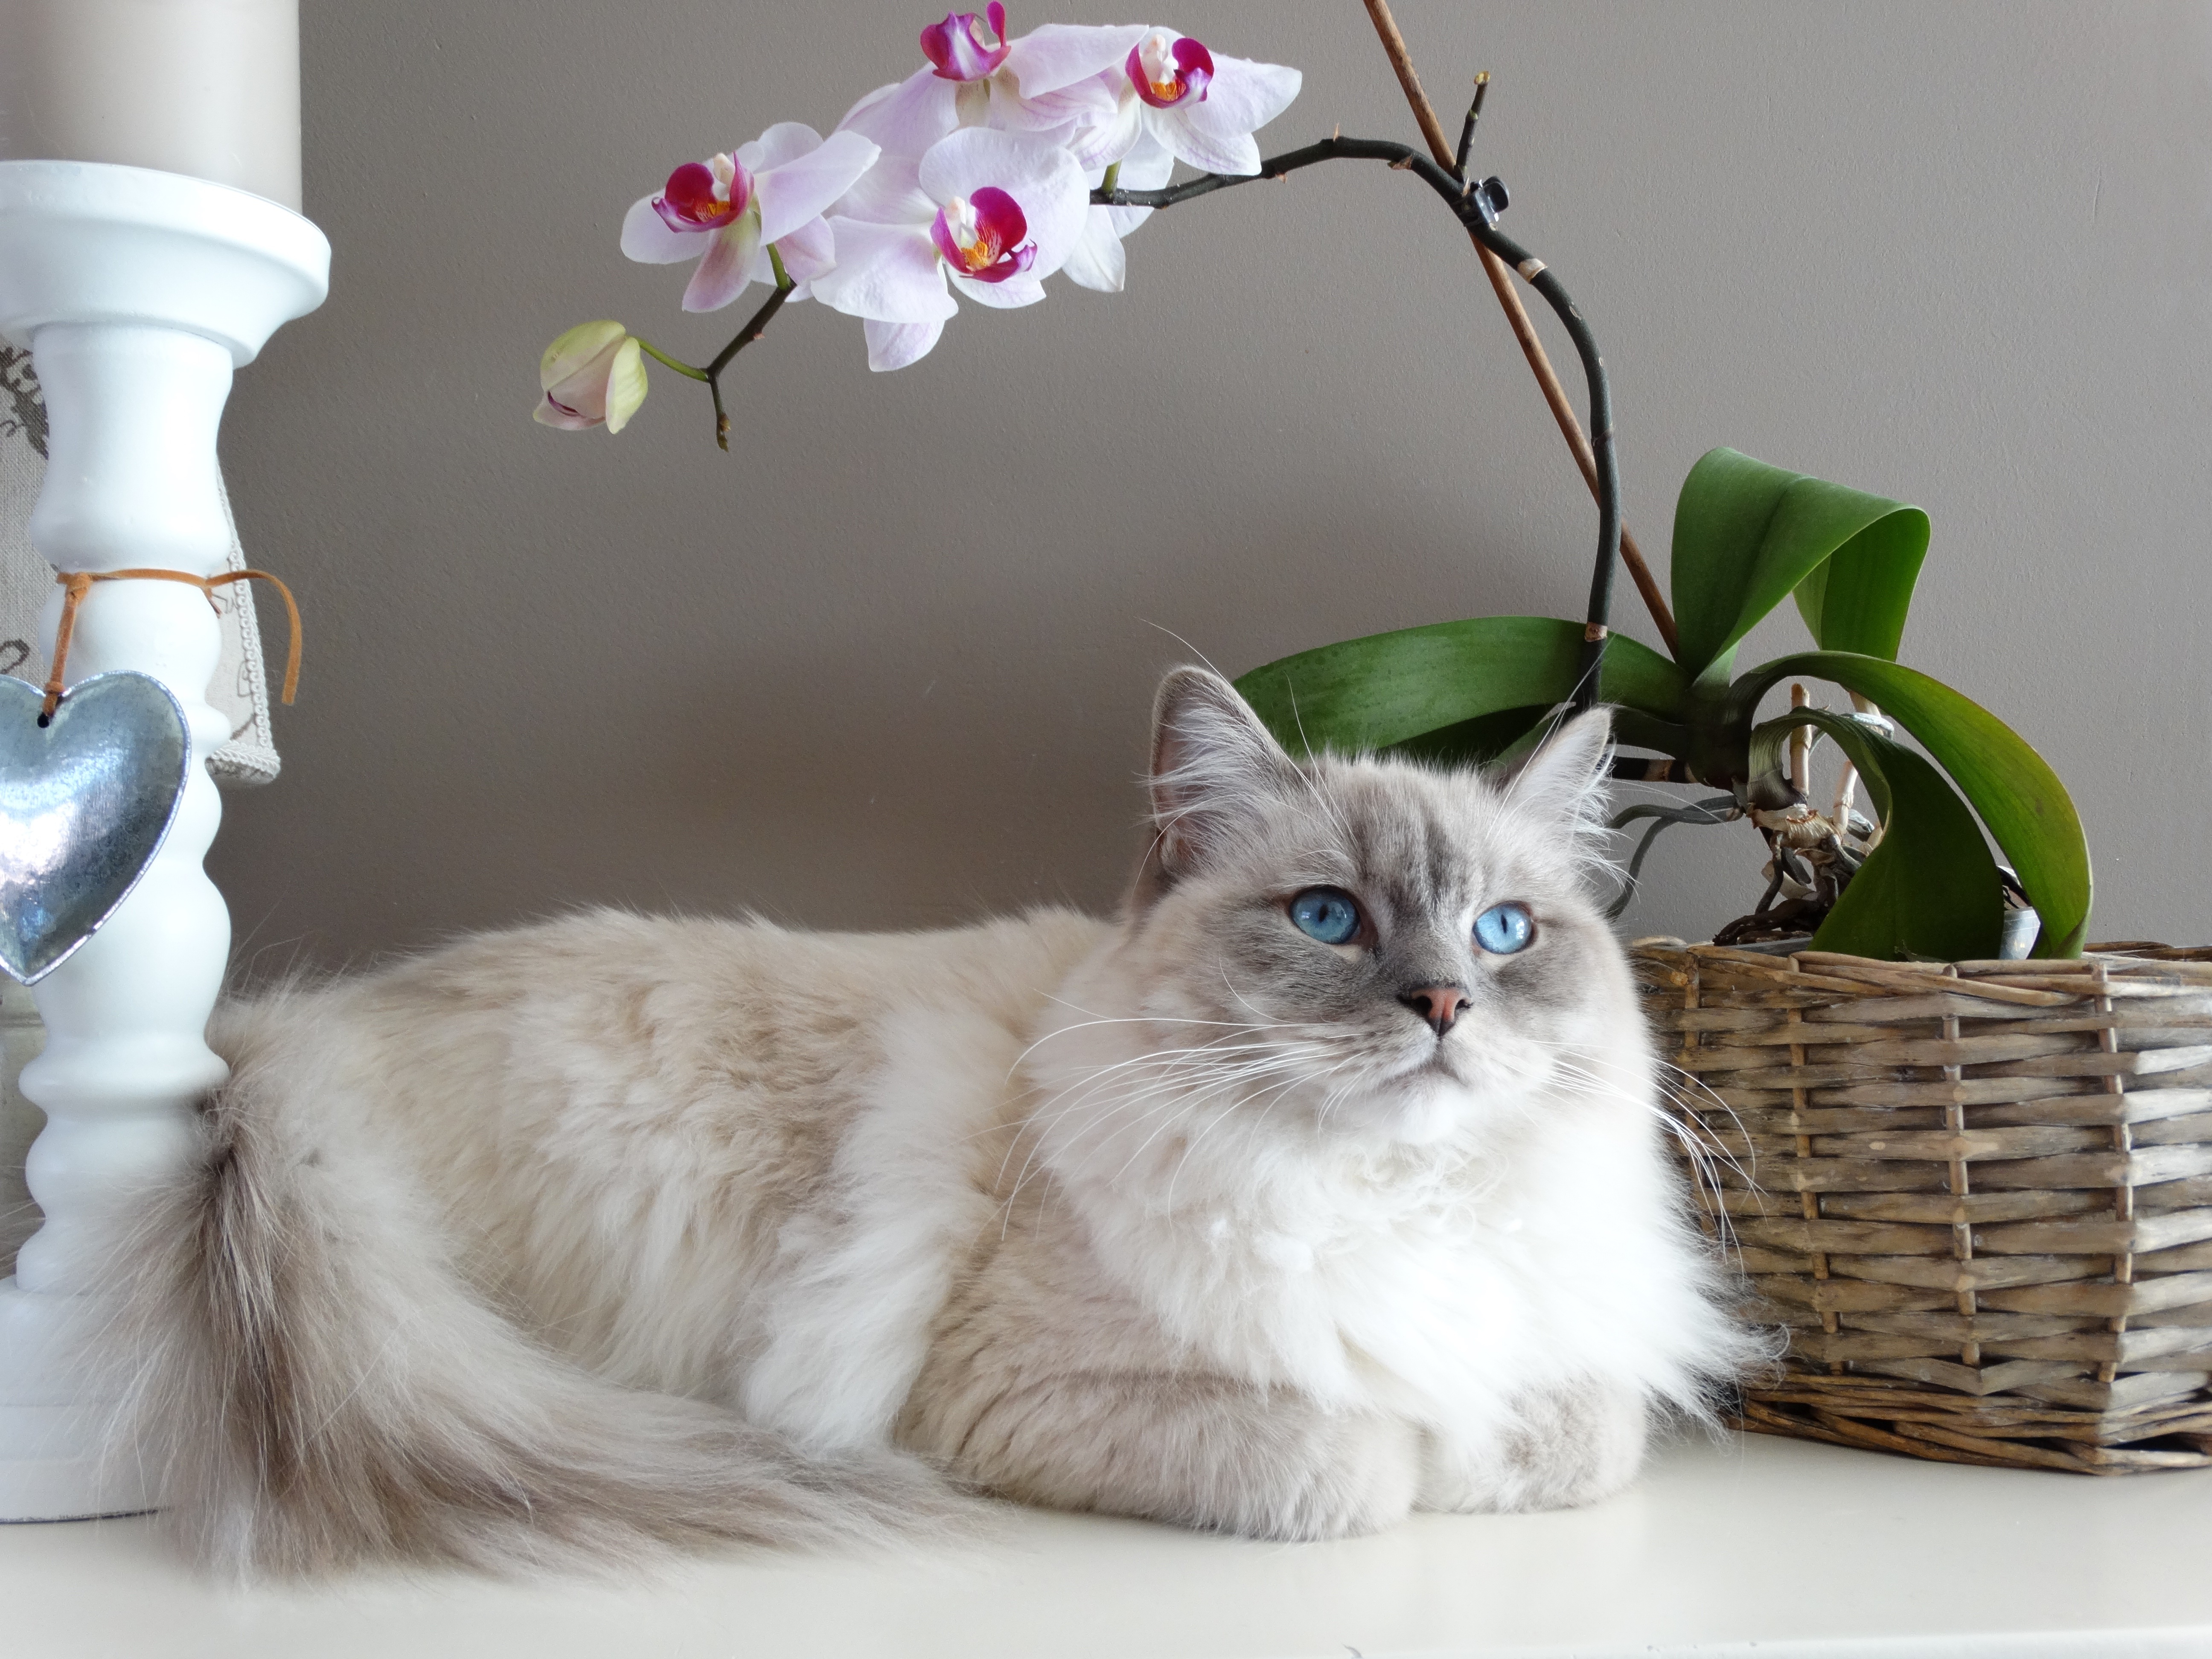
pet, kitten, cat, mammal, blue, whiskers, vertebrate, ragdoll, remote access, small to medium sized cats, cat like mammal